Shimokawa, Hokkaido

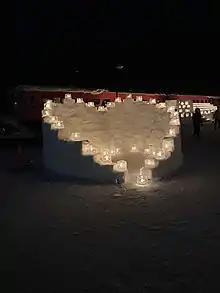
A 'heart' display at 2021's Ice Candle Festival

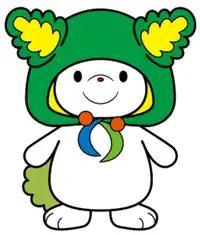
Shimorin, the town's mascot

Shimokawa's mascot is . She is a curious yet hard working forest rabbit who spreads good virtues. She wears a headscarf made from wood. She also had wooden ears, a snowy body and a Shimokawa Green-tail. Her birthday is December 1. She is responsible for preserving the Banri No Chojo wall with masonry skills but she also good at making ice candles. When she is on breaks, she usually watches ski jumping (and other events that she loves) and relax at Gomi Onsen. She loves to go to the Shimokawa Forest. She also loves tenobe noodles served with tomato juice and vegetables.